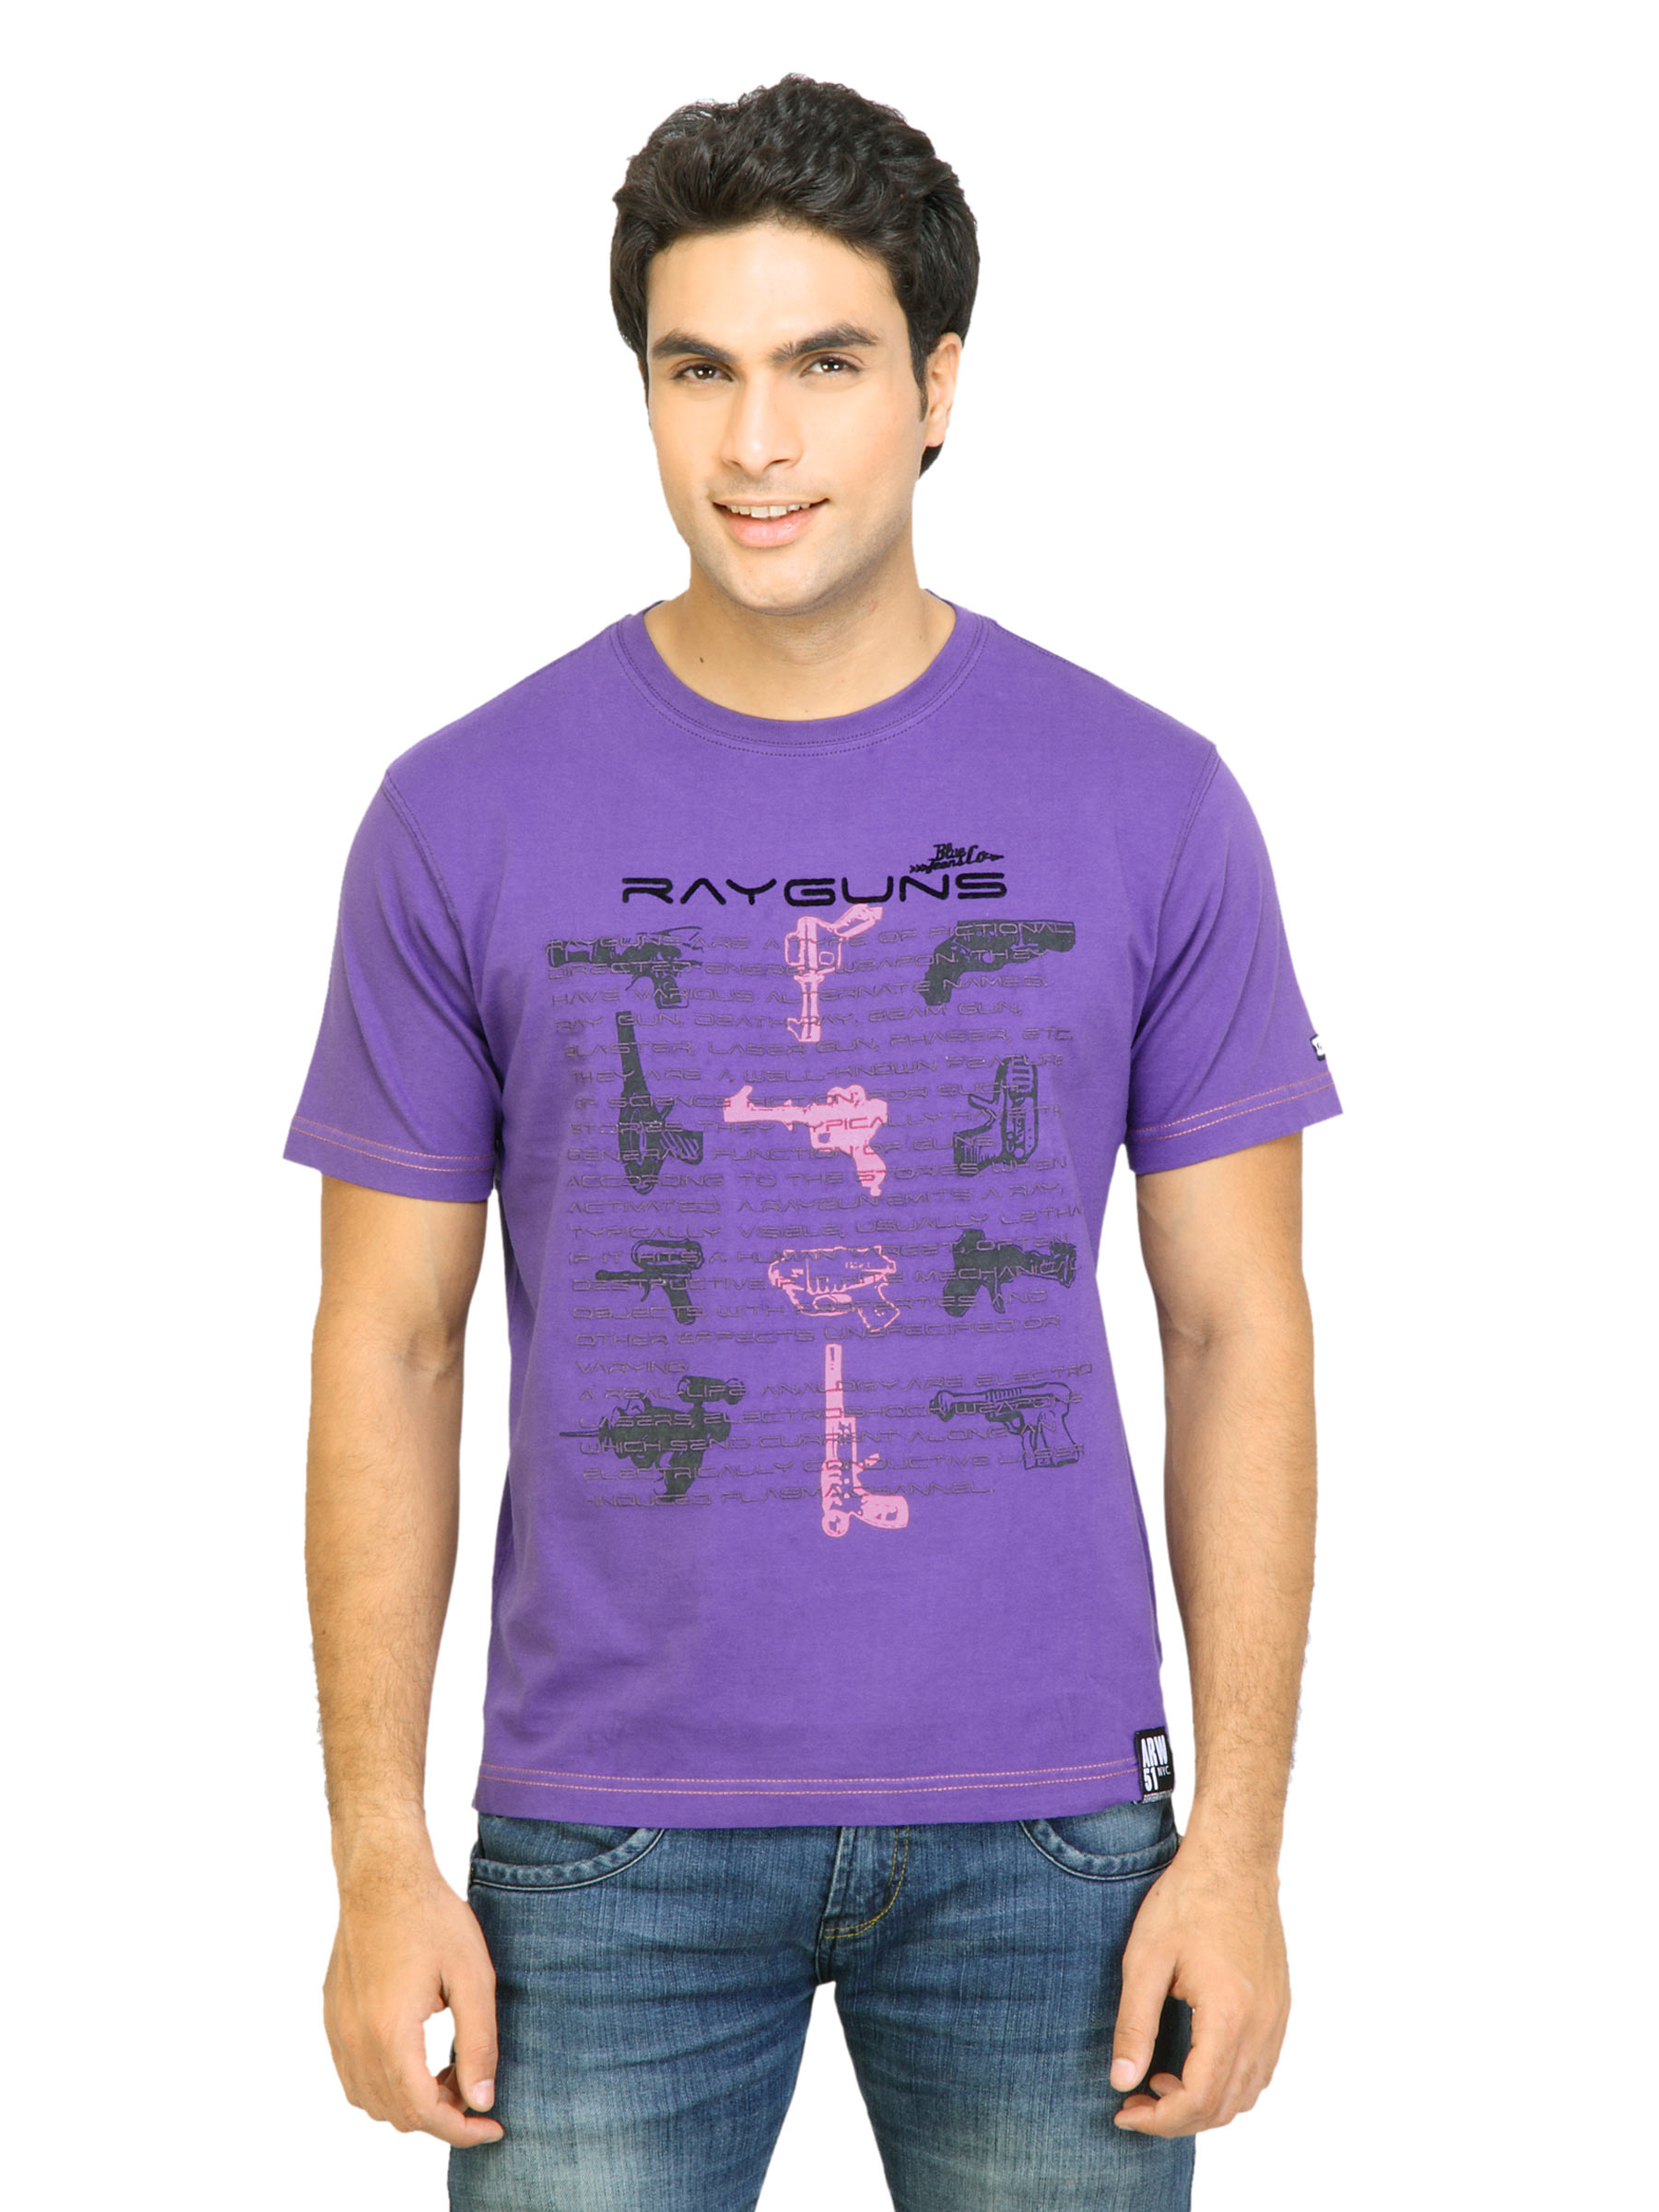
Arrow Sport Men Printed Purple Tshirts
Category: Apparel / Topwear / Tshirts
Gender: Men
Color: Purple
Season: Fall 2011
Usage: Casual